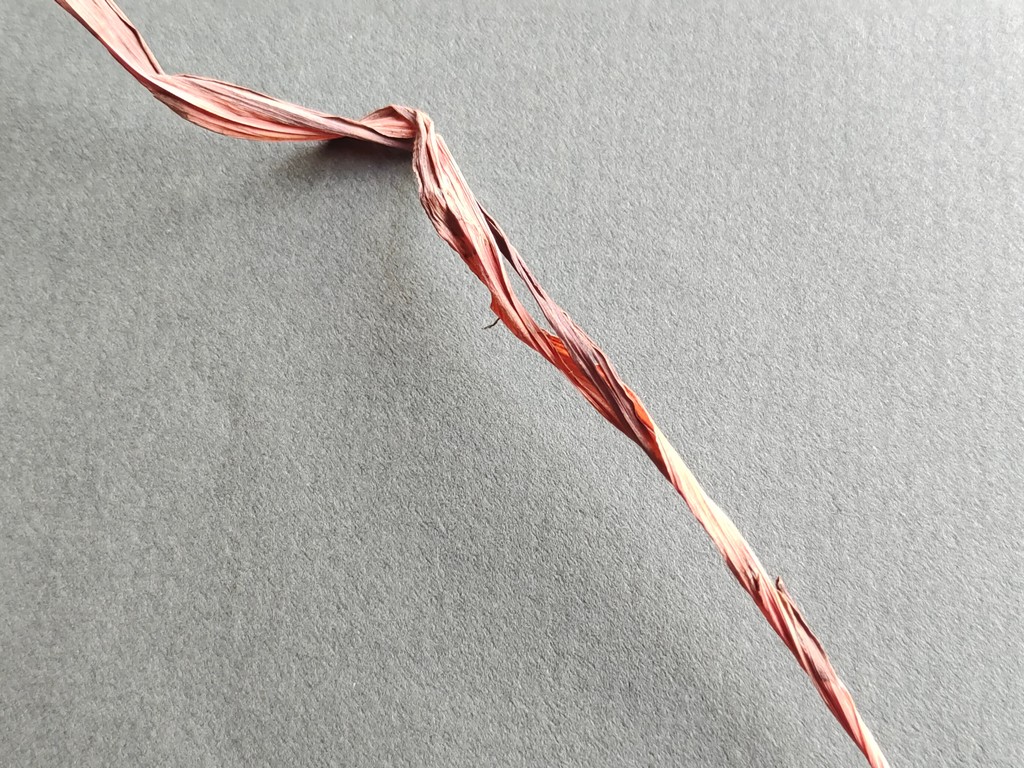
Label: Dried